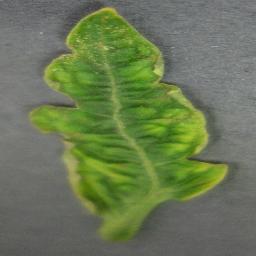
Label: Tomato___Tomato_Yellow_Leaf_Curl_Virus